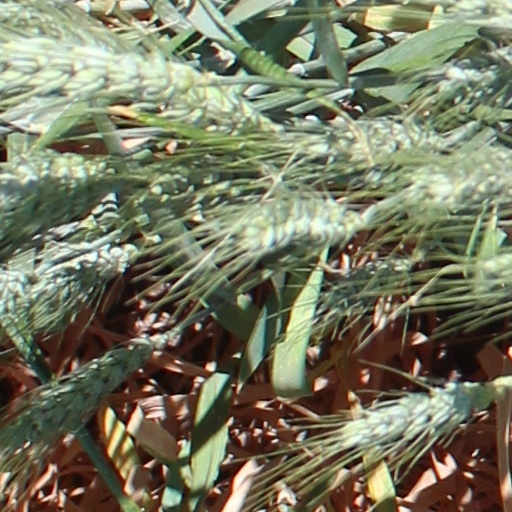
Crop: wheat